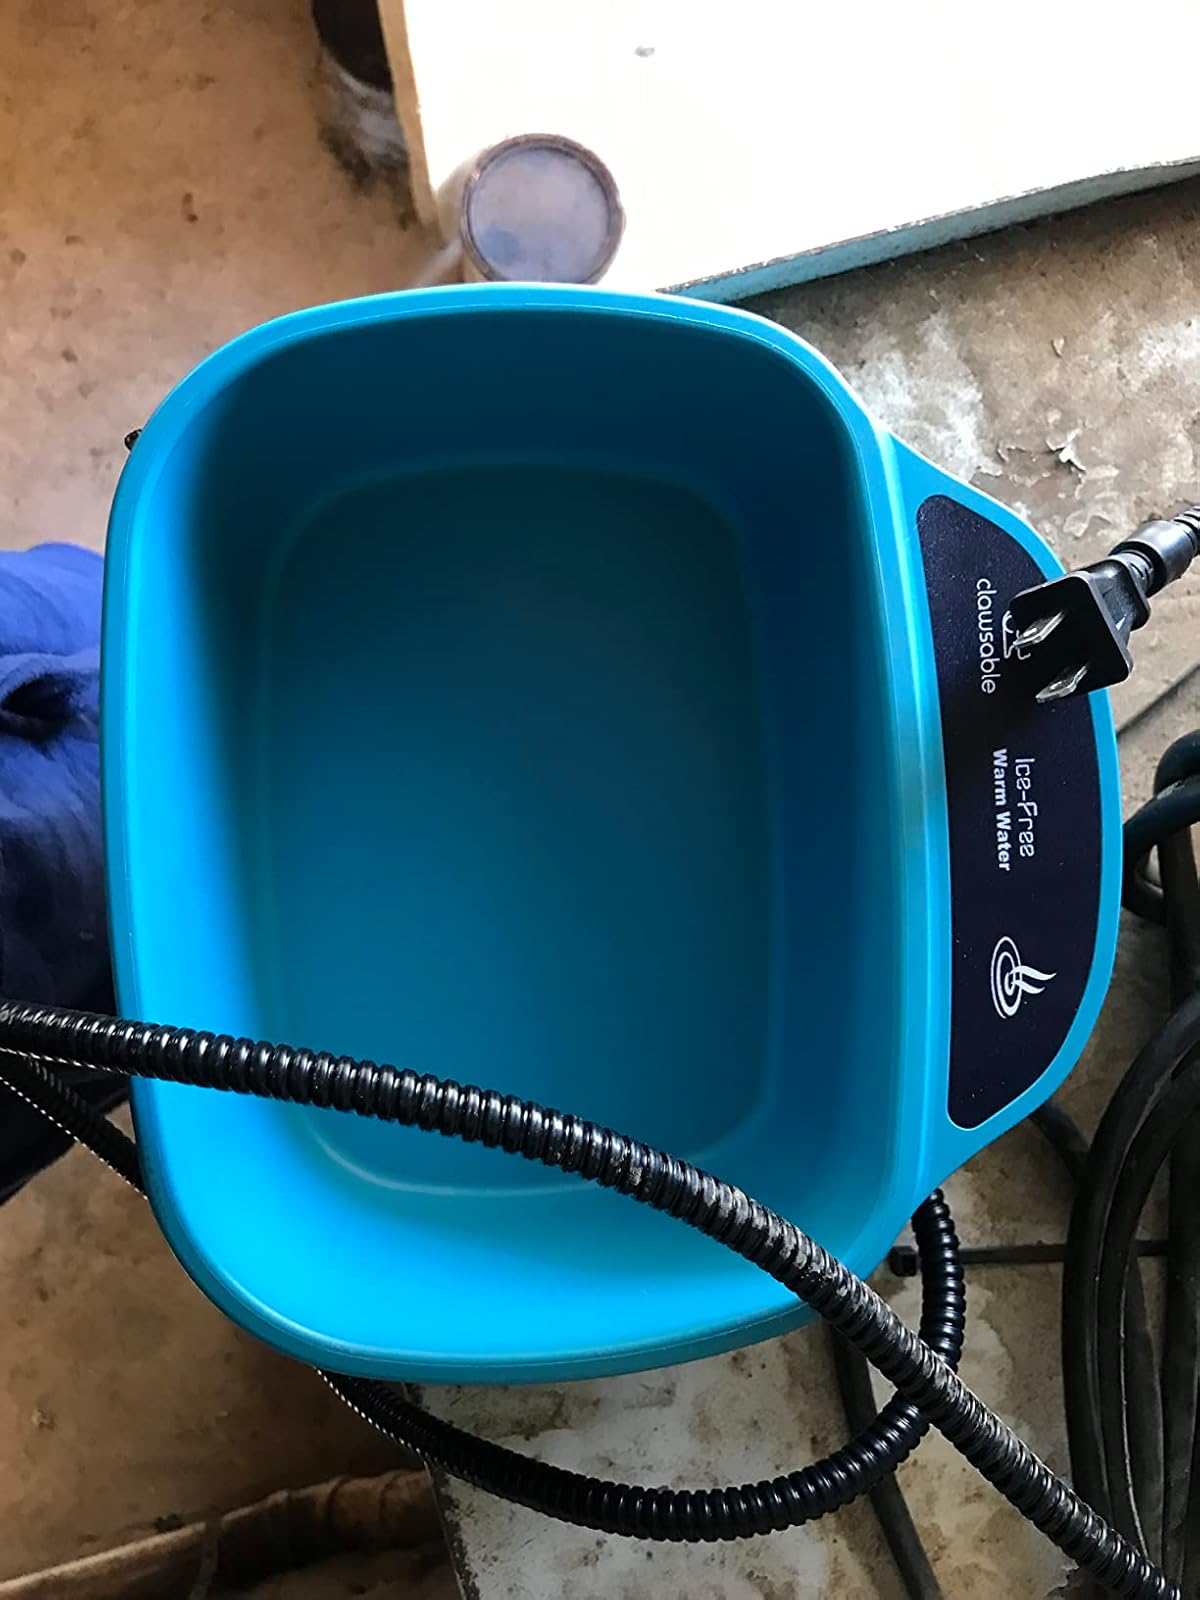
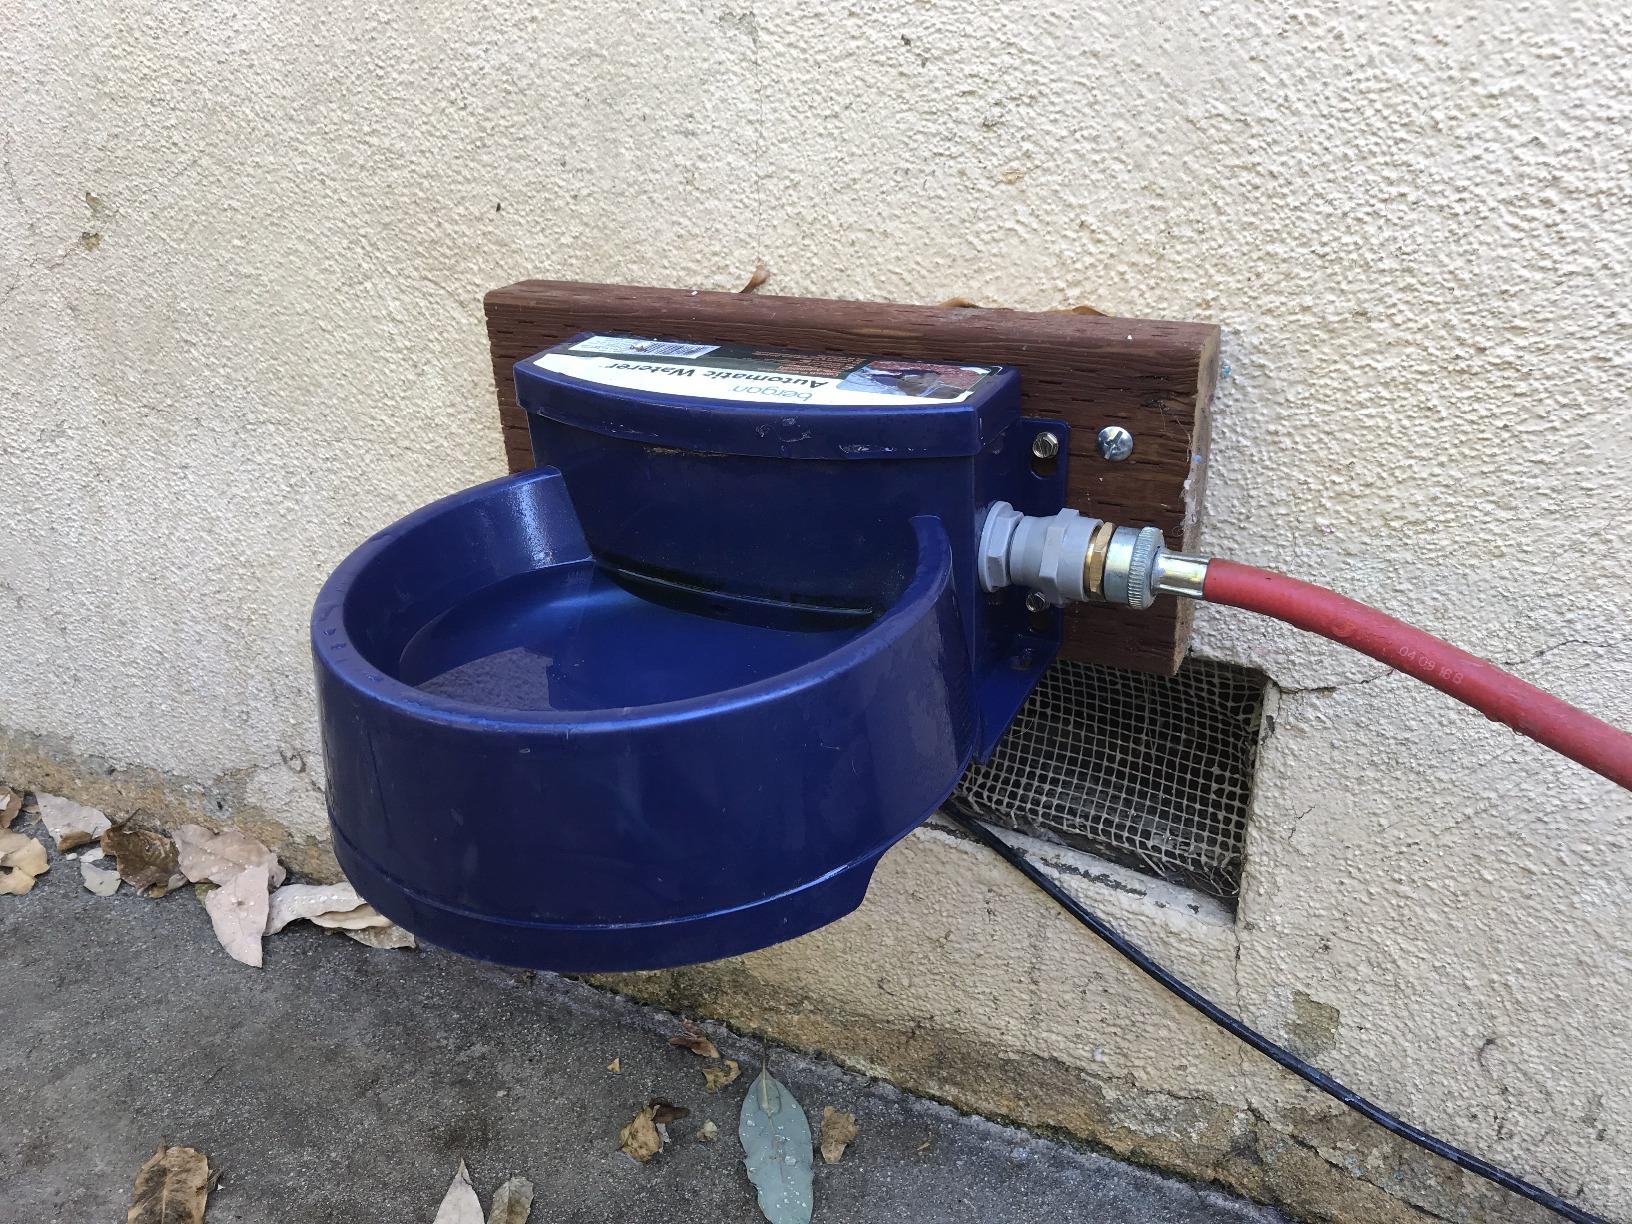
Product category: items_bowl
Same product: no